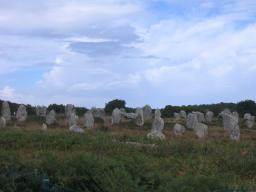
Label: Background_without_leaves